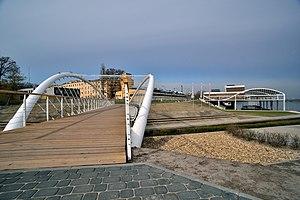
Le boulevard du Maréchal Józef Piłsudski, est une rue de la ville de Włocławek, située le long de la rive gauche de la Vistule, agrémentée d'une promenade adjacente qui traverse la rivière Zgłowiączka. Auparavant, elle a porté les noms de Nadbrzeżna, de Bulwarowa et de Boulevard du Parti ouvrier unifié polonais. Au XIXe siècle, elle était communément appelée Bulwarek.